Mølleåen

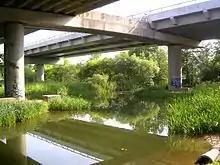
The river below the Fiskerbæk motorway bridge

The source of the river is Hettings Mose between the lakes of Buresø and Bastrup Sø. Over the next , the river drops until it reaches the sea. After Bastrup Sø, the river runs through a swampy area to Farum Sø. The following section is called "Fiskebæk Å", passing under the Hillerød motorhighway (E16) and Frederiksborgsvej before reaching Denmark's deepest lake, Furesø, with a depth of .